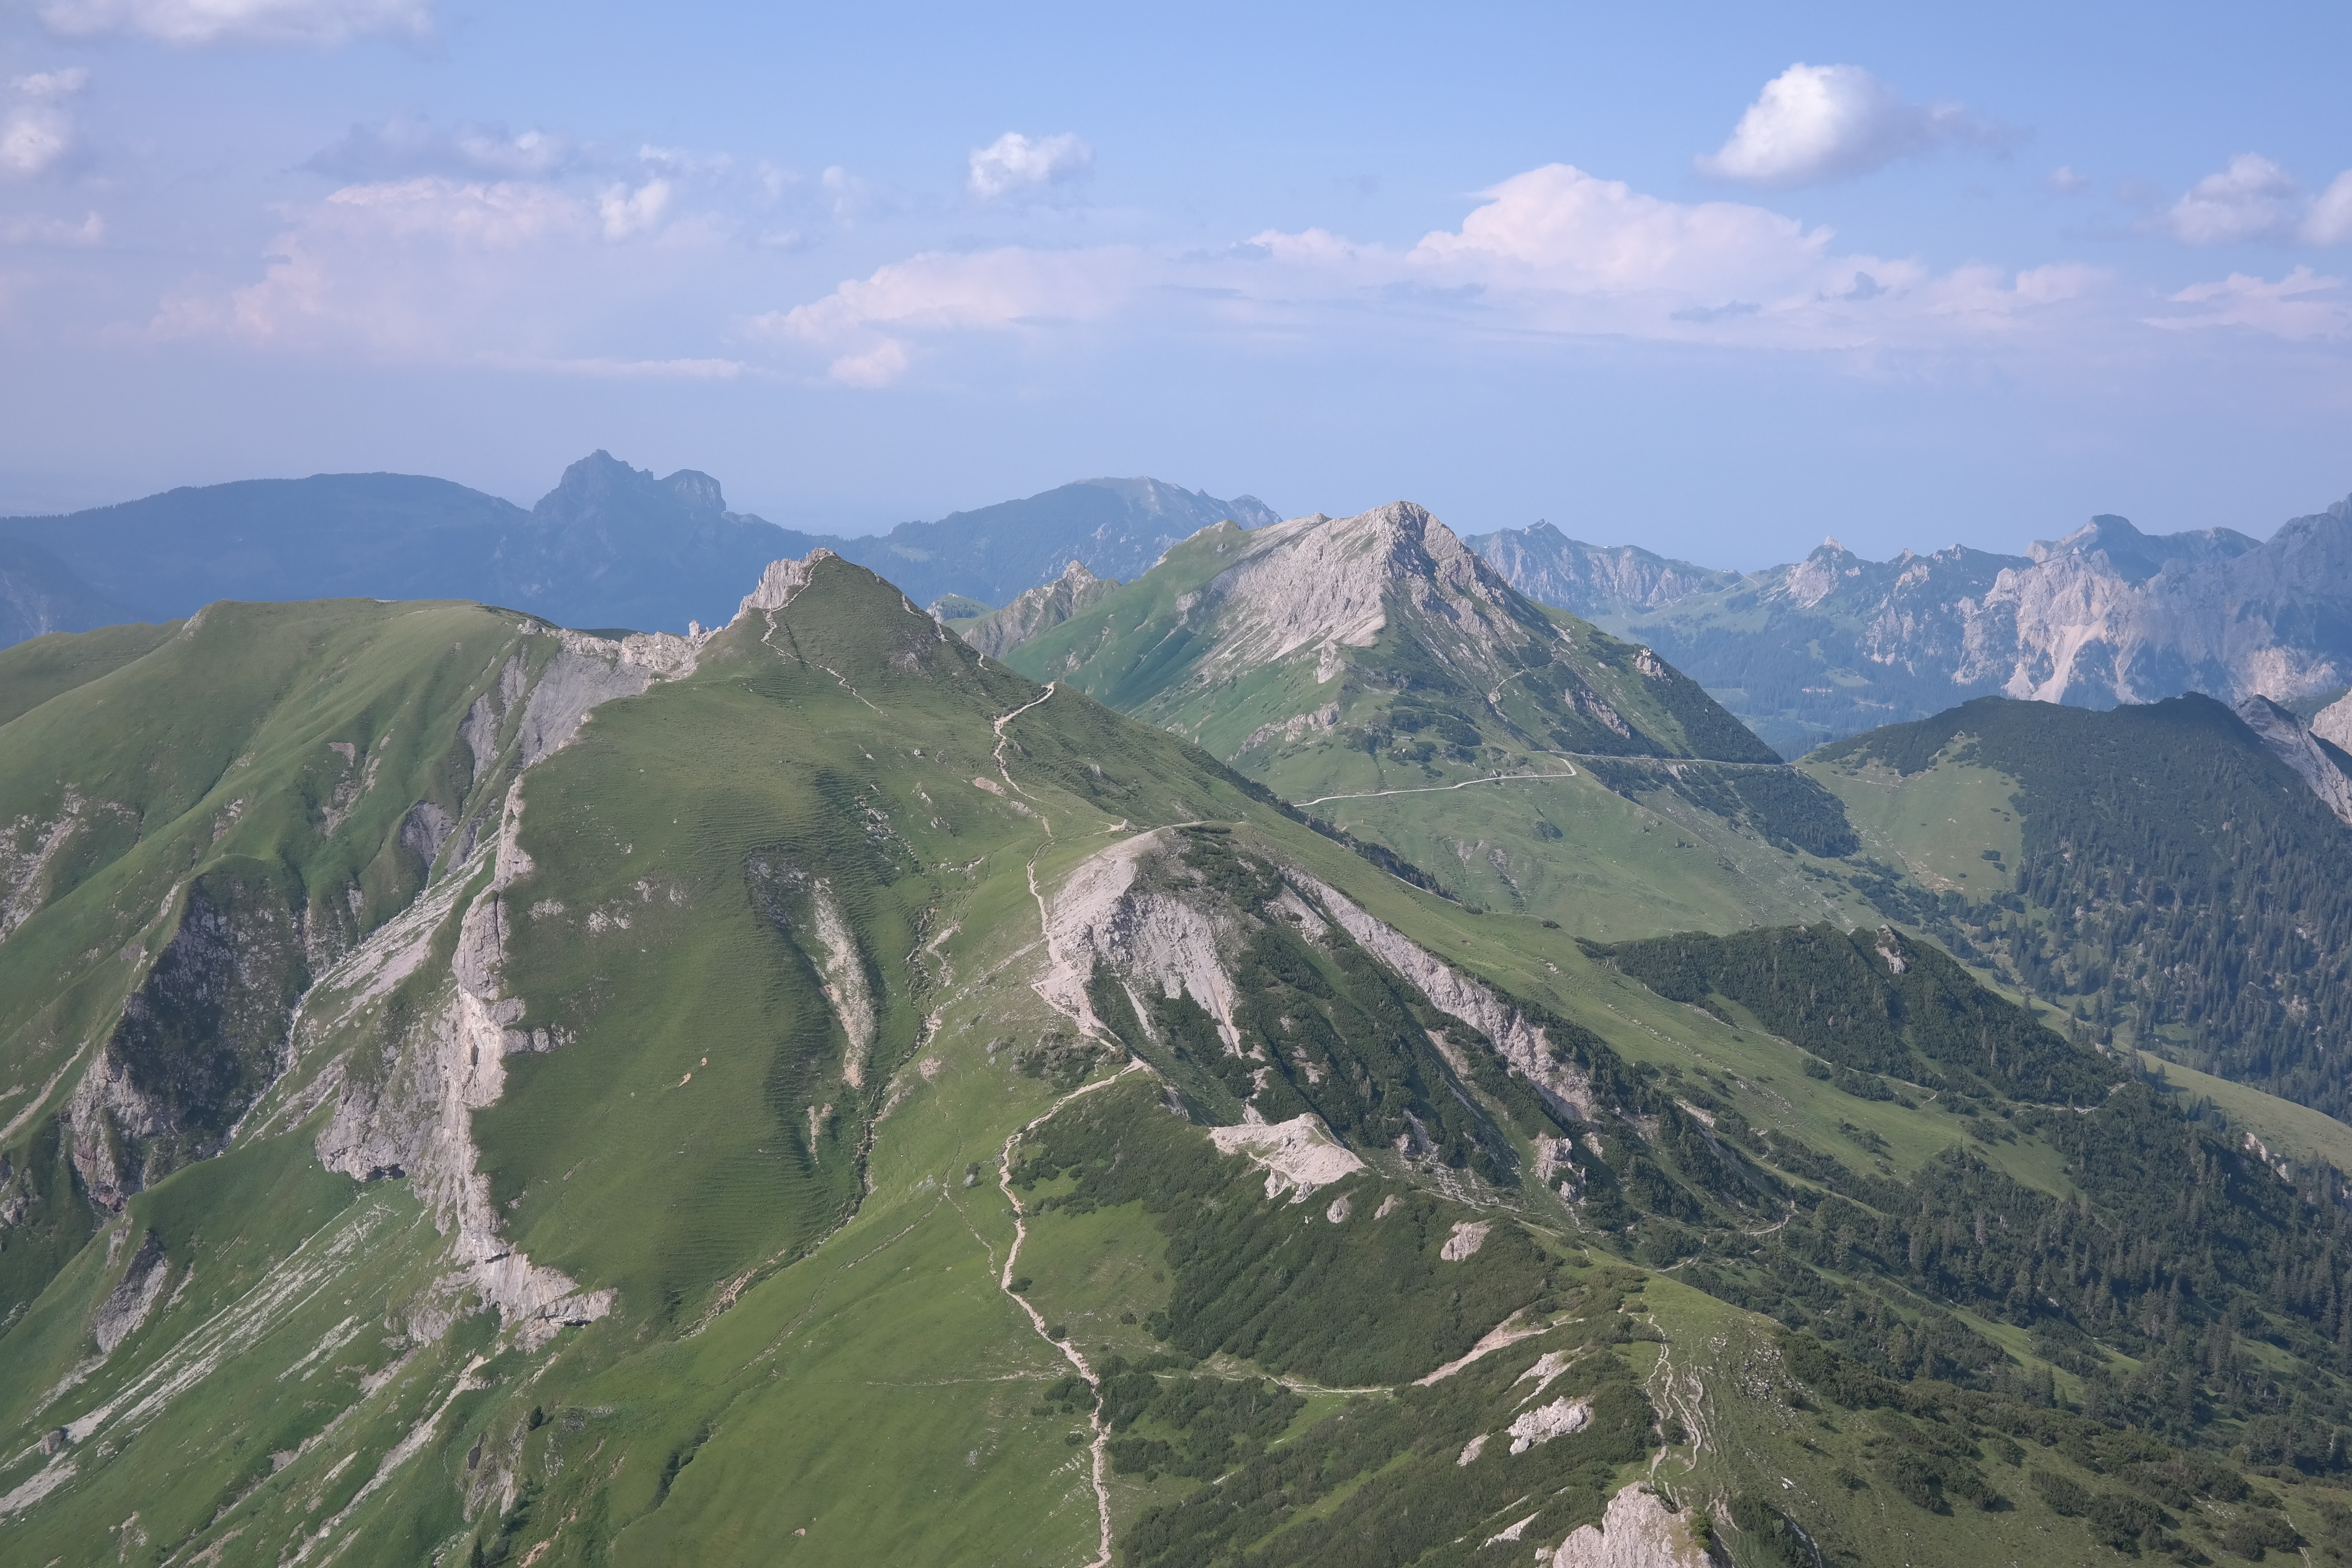
walking, mountain, trail, hill, adventure, view, mountain range, ridge, summit, alps, plateau, fell, landform, aerial photography, mountain pass, allg u alps, hiking area, geographical feature, mountainous landforms, aggenstein, schochen top, sulz tip